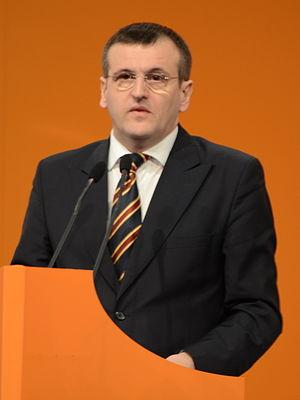
Cristian Dan Preda est un professeur de science politique, auteur de plusieurs livres dans cette spécialité, et un homme politique roumain.